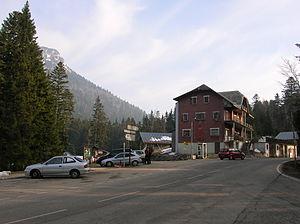
Le col de Porte à 1 324 m d'altitude est le point haut le plus méridional de la longue dépression « des trois cols », ouverte sur toute la longueur du massif, du nord au sud, dans les marnes de Narbonne de la Chartreuse orientale.
Sarcenas est une commune française située dans le département de l'Isère, en région Auvergne-Rhône-Alpes.